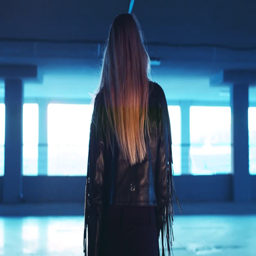
back view of blonde long - haired young woman walking down the parking , turning to camera and playfully smiling in a bright sunshine .